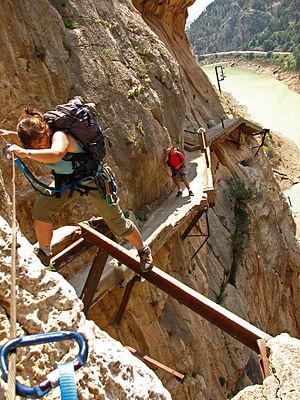
Le Caminito del Rey est une randonnée sur une passerelle aménagée le long d'une paroi escarpée du Desfiladero de los Gaitanes dans le parc naturel de Los Ardales, au sud de l'Espagne. Situé à flanc de falaise, dans les gorges d'El Chorro, où coule la rivière Guadalhorce, ce chemin a été construit entre 1901 et 1905, pour les besoins de la construction de deux barrages hydroélectriques.